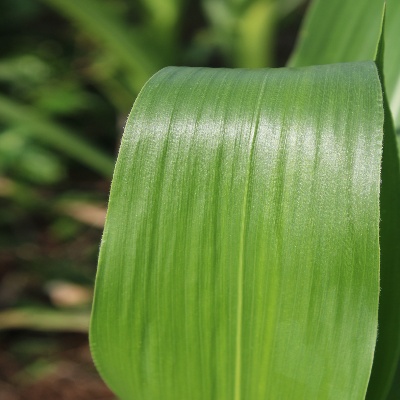
Crop: Maize
Condition: healthy